Potentiostat

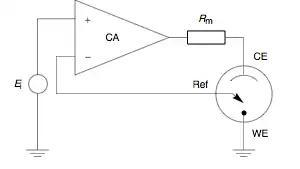
Fig. 1 : Schematic of a potentiostat.

A potentiostat is the electronic hardware required to control a three electrode cell and run most electroanalytical experiments. A "Bipotentiostat" and "polypotentiostat" are potentiostats capable of controlling two working electrodes and more than two working electrodes, respectively.